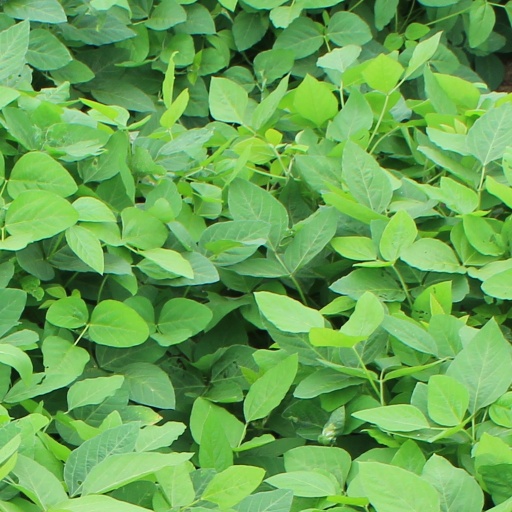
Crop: soybean